Floyd F. Green

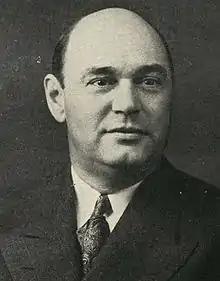

Floyd F. Green (July 10, 1899 – January 12, 1952) was the 43rd mayor of Columbus, Ohio and the 39th person to serve in that office.